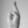
ASL letter: R